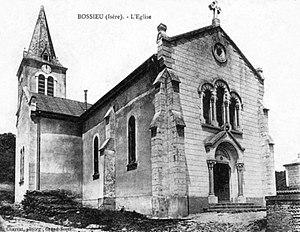
Bossieu (Isère) - L'église
Bossieu est une commune française située dans le département de l'Isère, en région Auvergne-Rhône-Alpes.